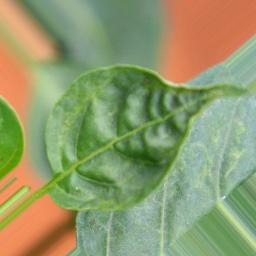
Label: mites_and_trips